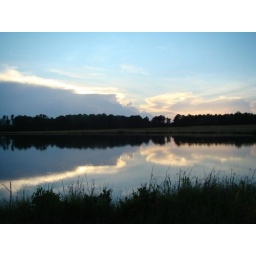
Sunset over the field and lake beside my home - Georgia, USA